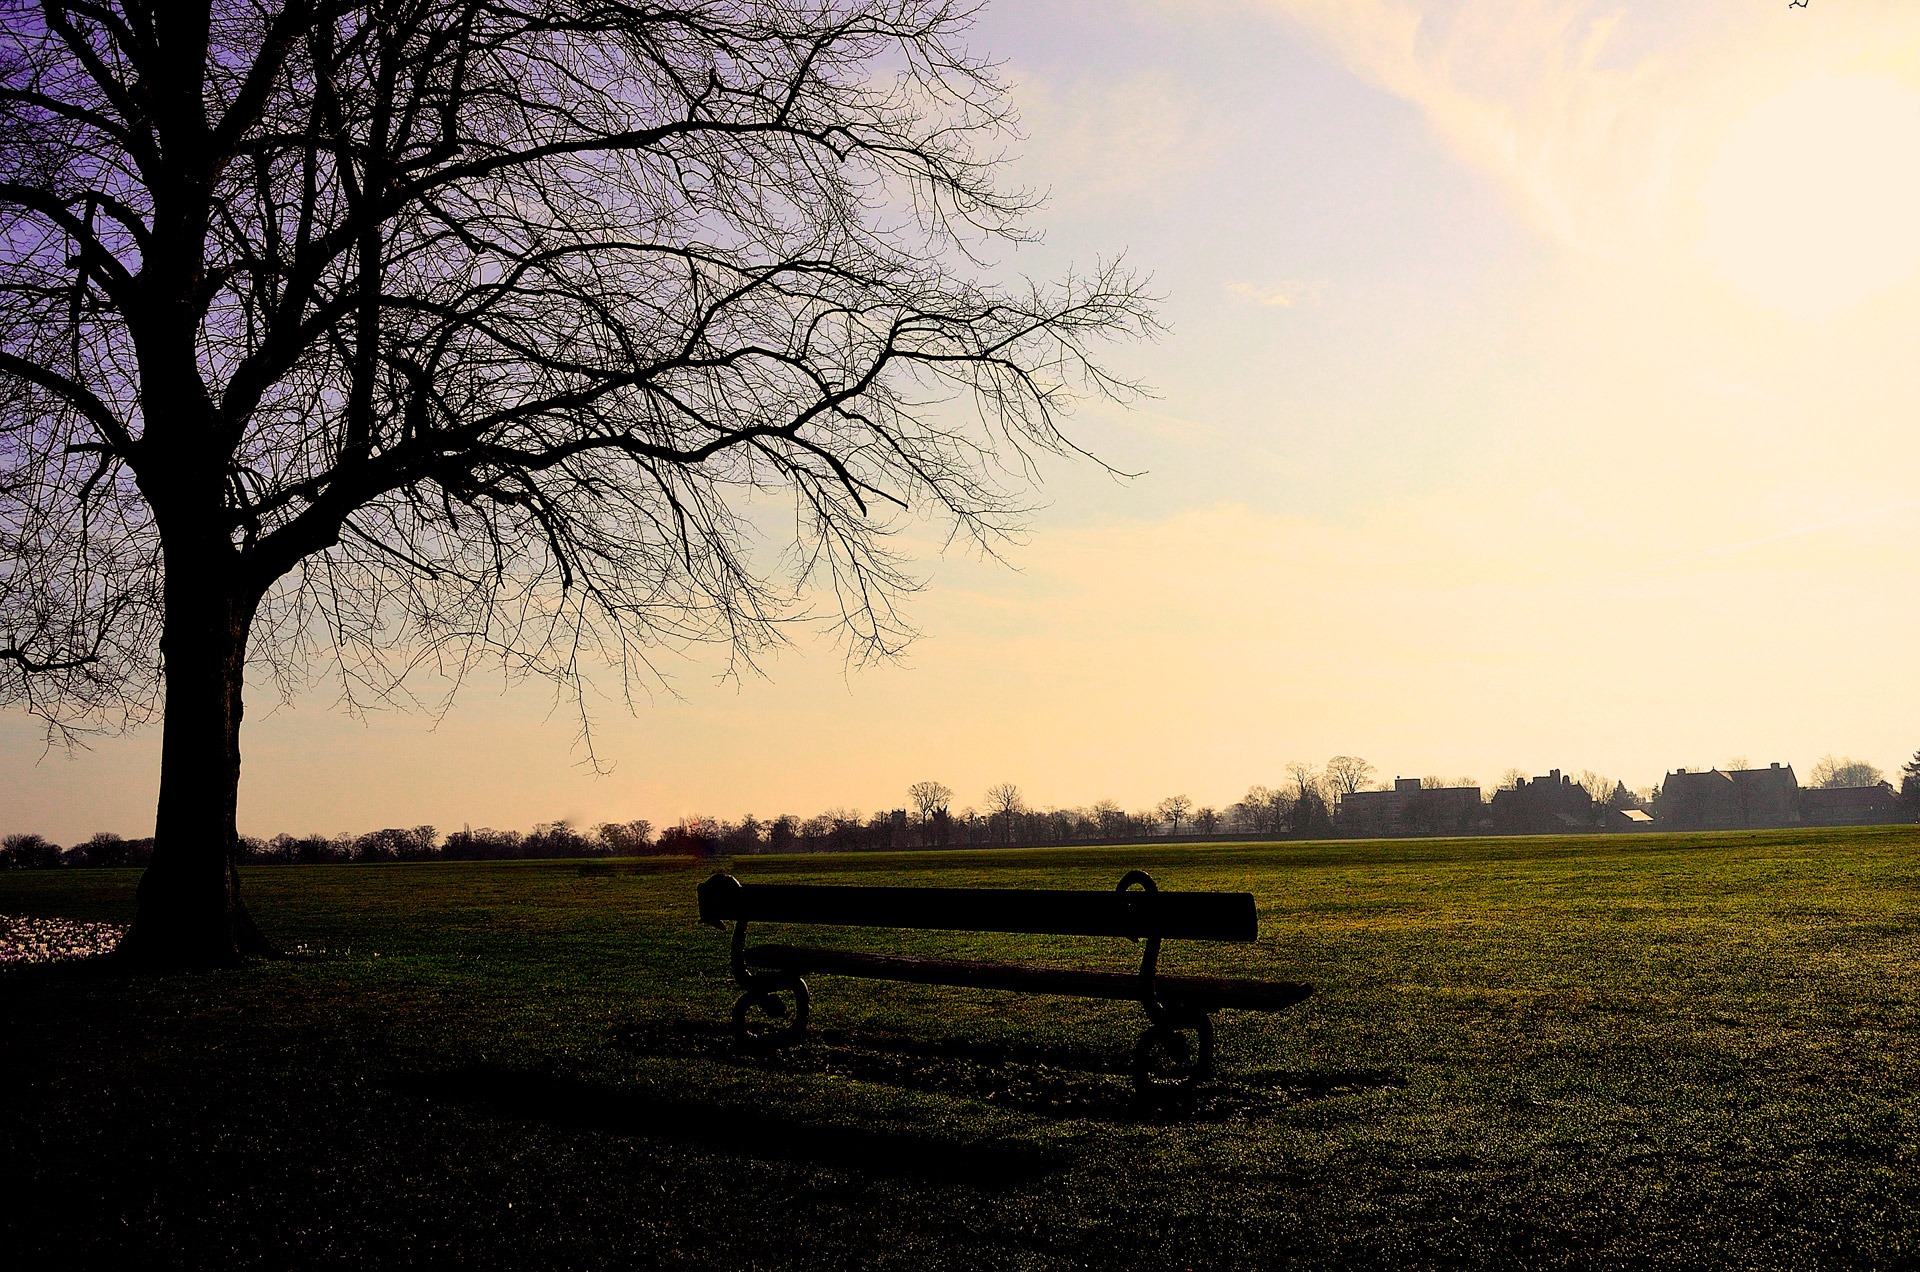
landscape, tree, nature, grass, horizon, branch, light, cloud, plant, sky, sun, sunrise, sunset, mist, white, bench, field, sunlight, morning, leaf, flower, dawn, dusk, evening, green, sitting, autumn, park, blue, plain, clouds, relaxation, background, seasons, rural area, atmospheric phenomenon, woody plant